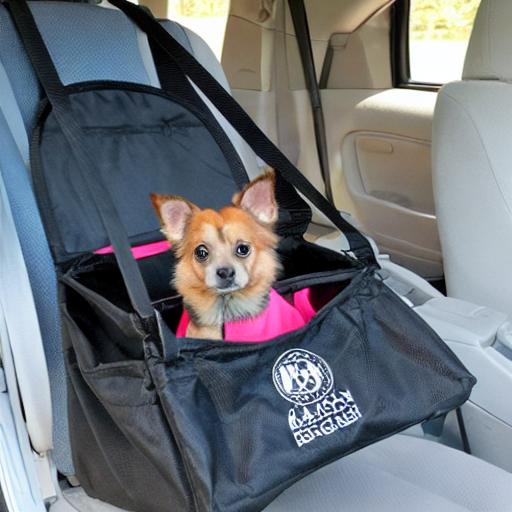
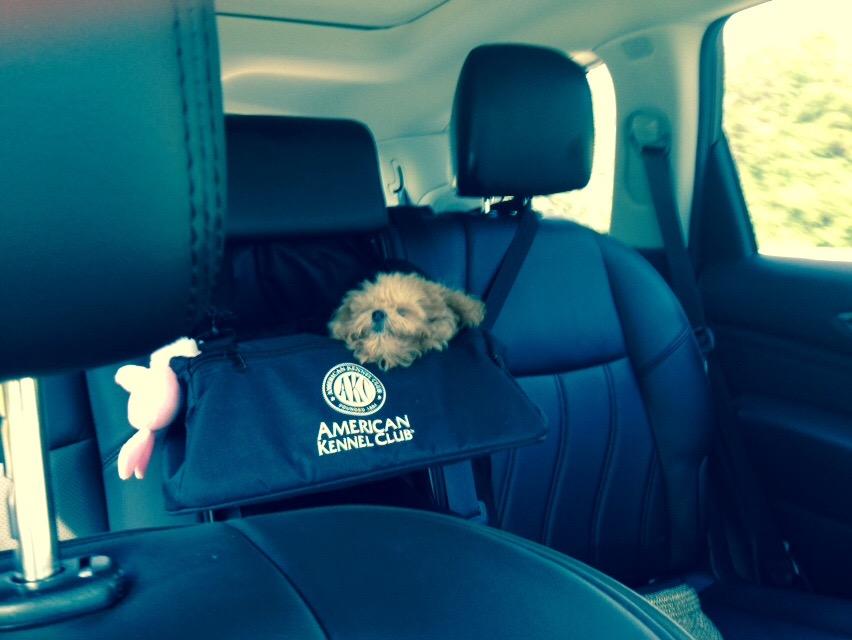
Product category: items_kennel
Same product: no